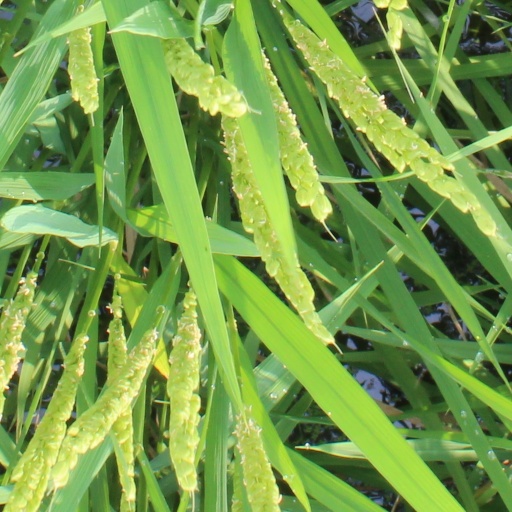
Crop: rice